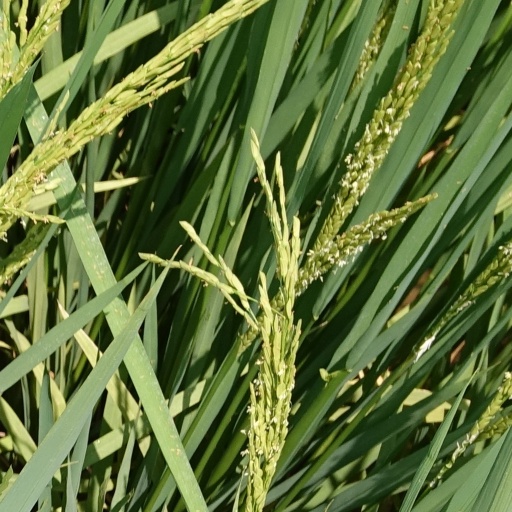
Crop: rice